Alex Morgan

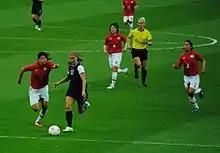
Morgan challenges Japanese defender Saki Kumagai for the ball as Mizuho Sakaguchi (6) and Azusa Iwashimizu (3) look on during their gold medal match at the 2012 Summer Olympics.

On December 13, 2021, expansion team San Diego Wave FC announced Morgan's signing. The terms of the trade were revealed three days later following the opening of the trade window with Orlando receiving a record $275,000 in allocation money and Angharad James in return.